Celso Portiolli

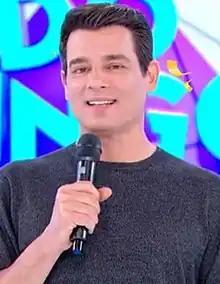
Celso in 2021

Celso Yunes Portiolli (born 1 June 1967) is a Brazilian television presenter, broadcaster, businessman, YouTuber, former comedian, former politician and former television writer, hired by SBT, he is the presenter of the programs Domingo Legal and Show do Milhão. Portiolli is also the owner of the radio station Optimal FM, which has three stations in the interior of the state of São Paulo.